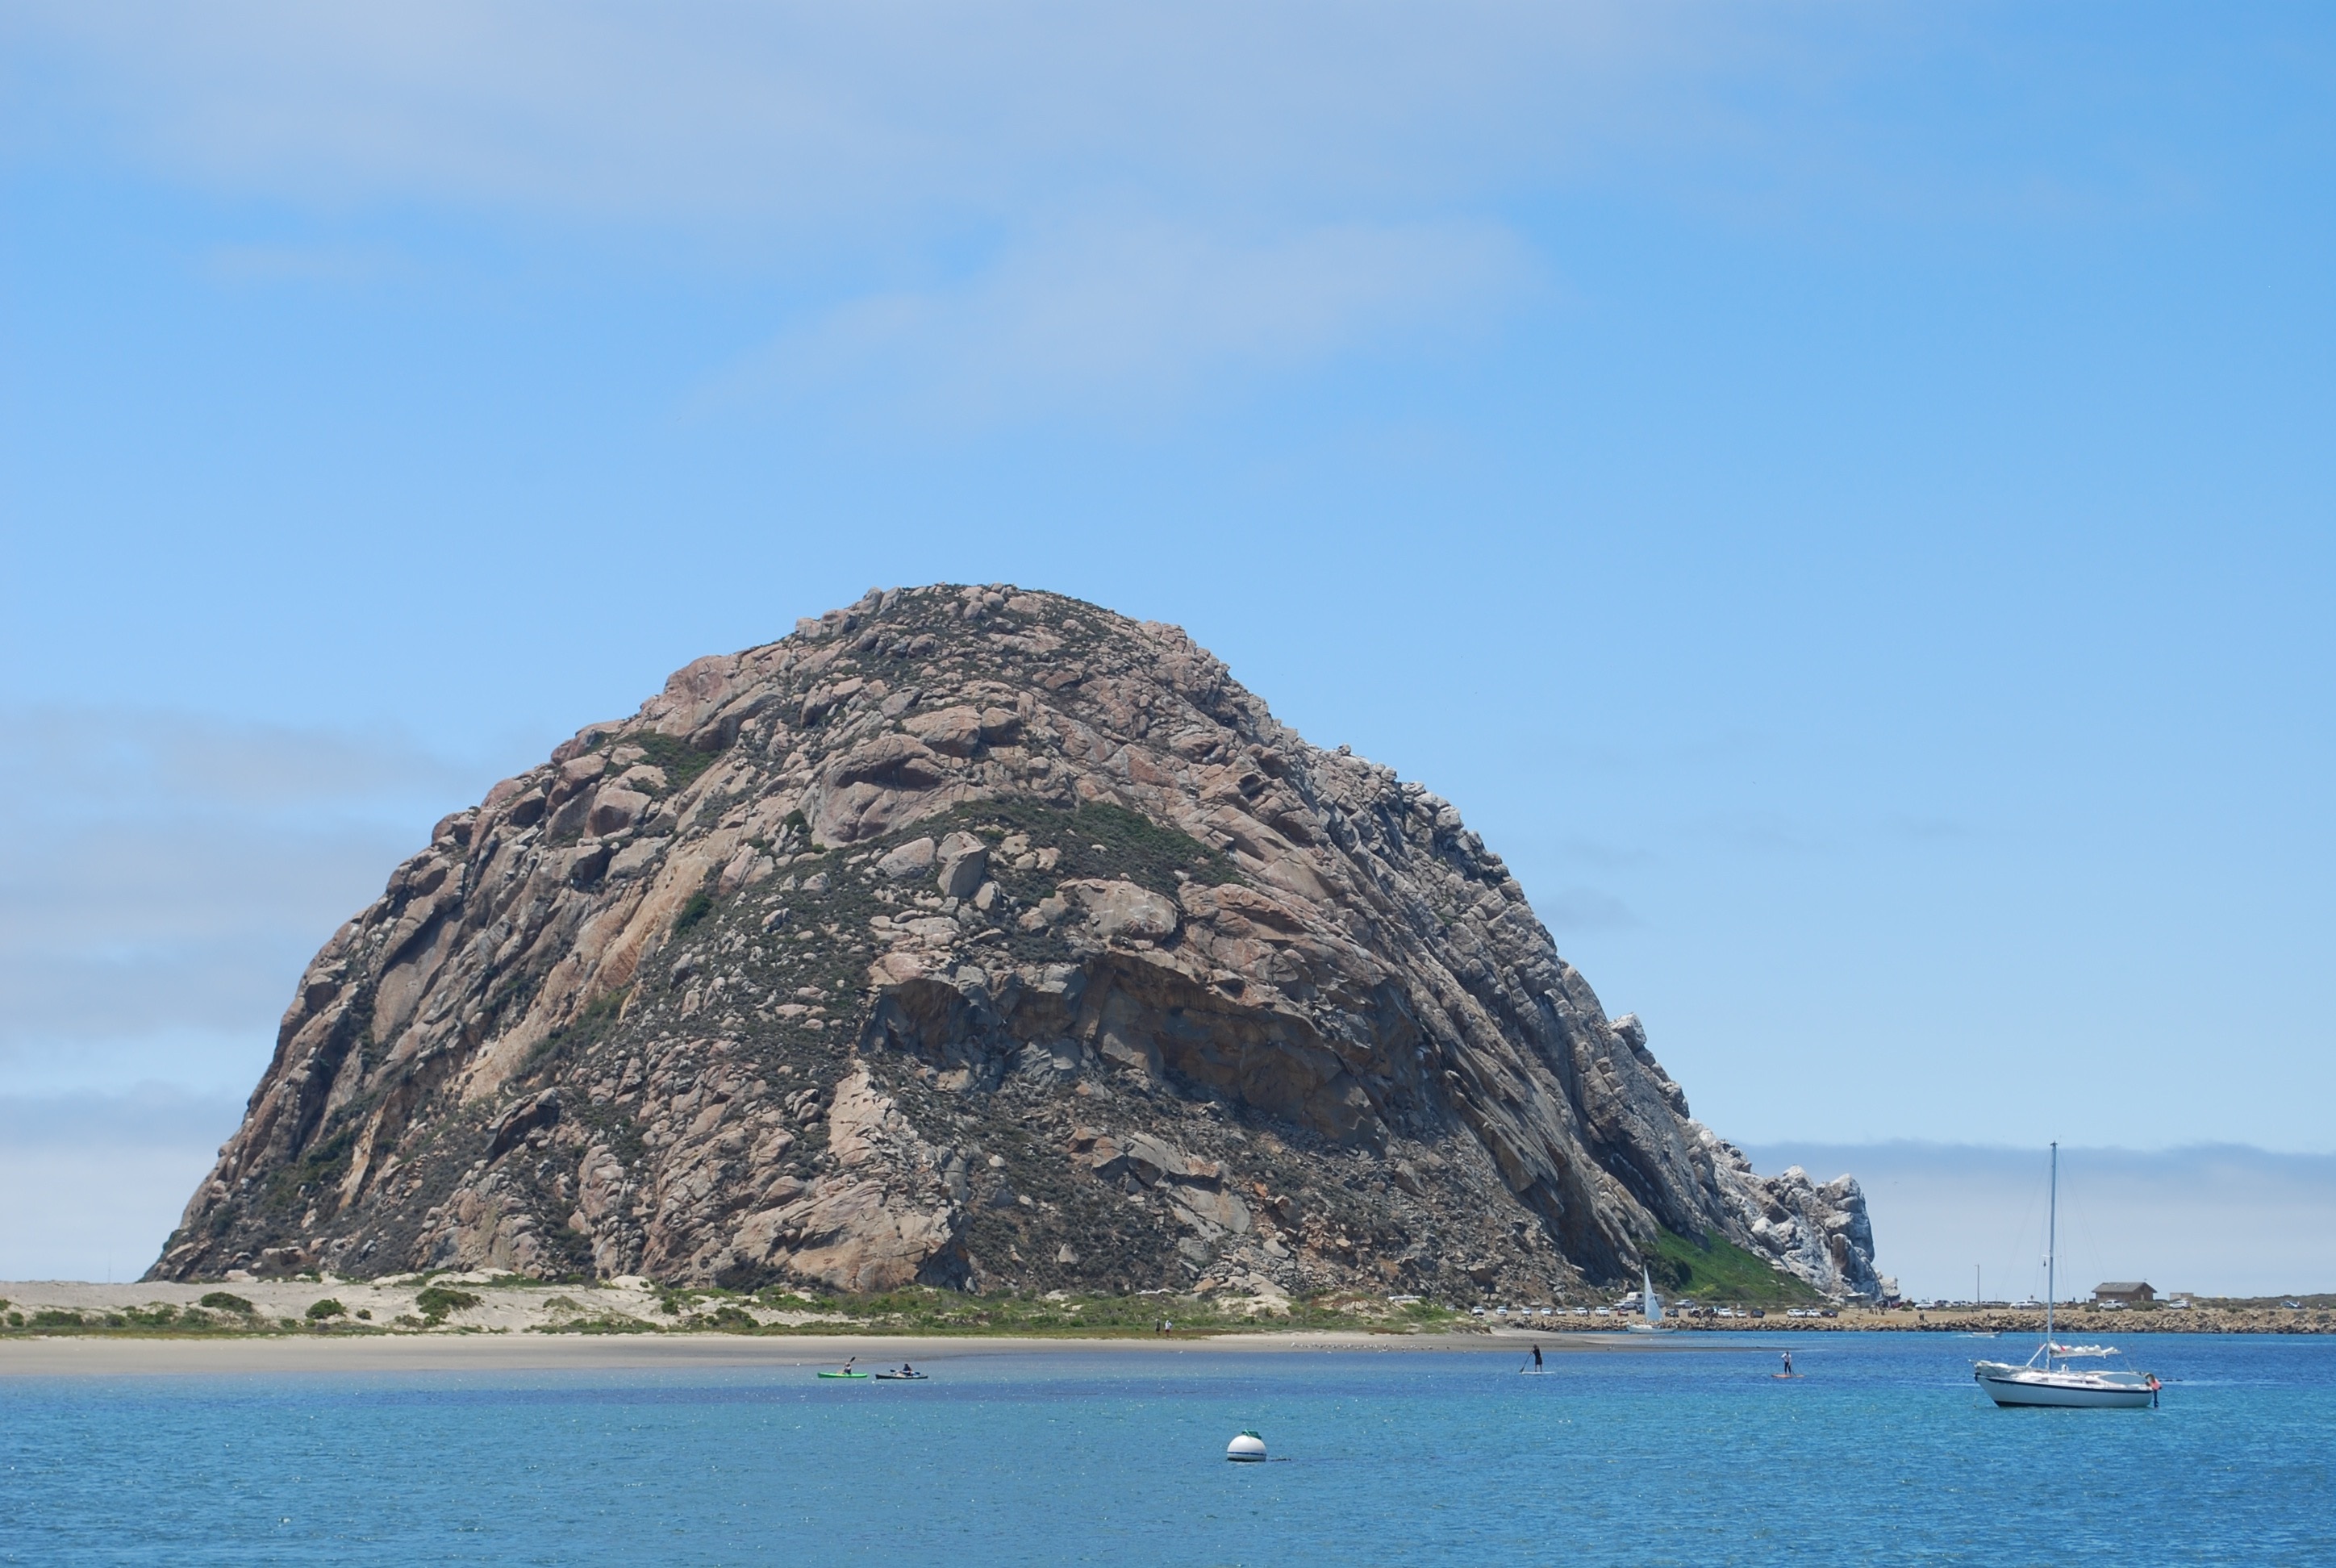
beach, landscape, sea, coast, nature, rock, ocean, vacation, cliff, bay, island, terrain, california, pacific, cape, islet, landform, morro bay